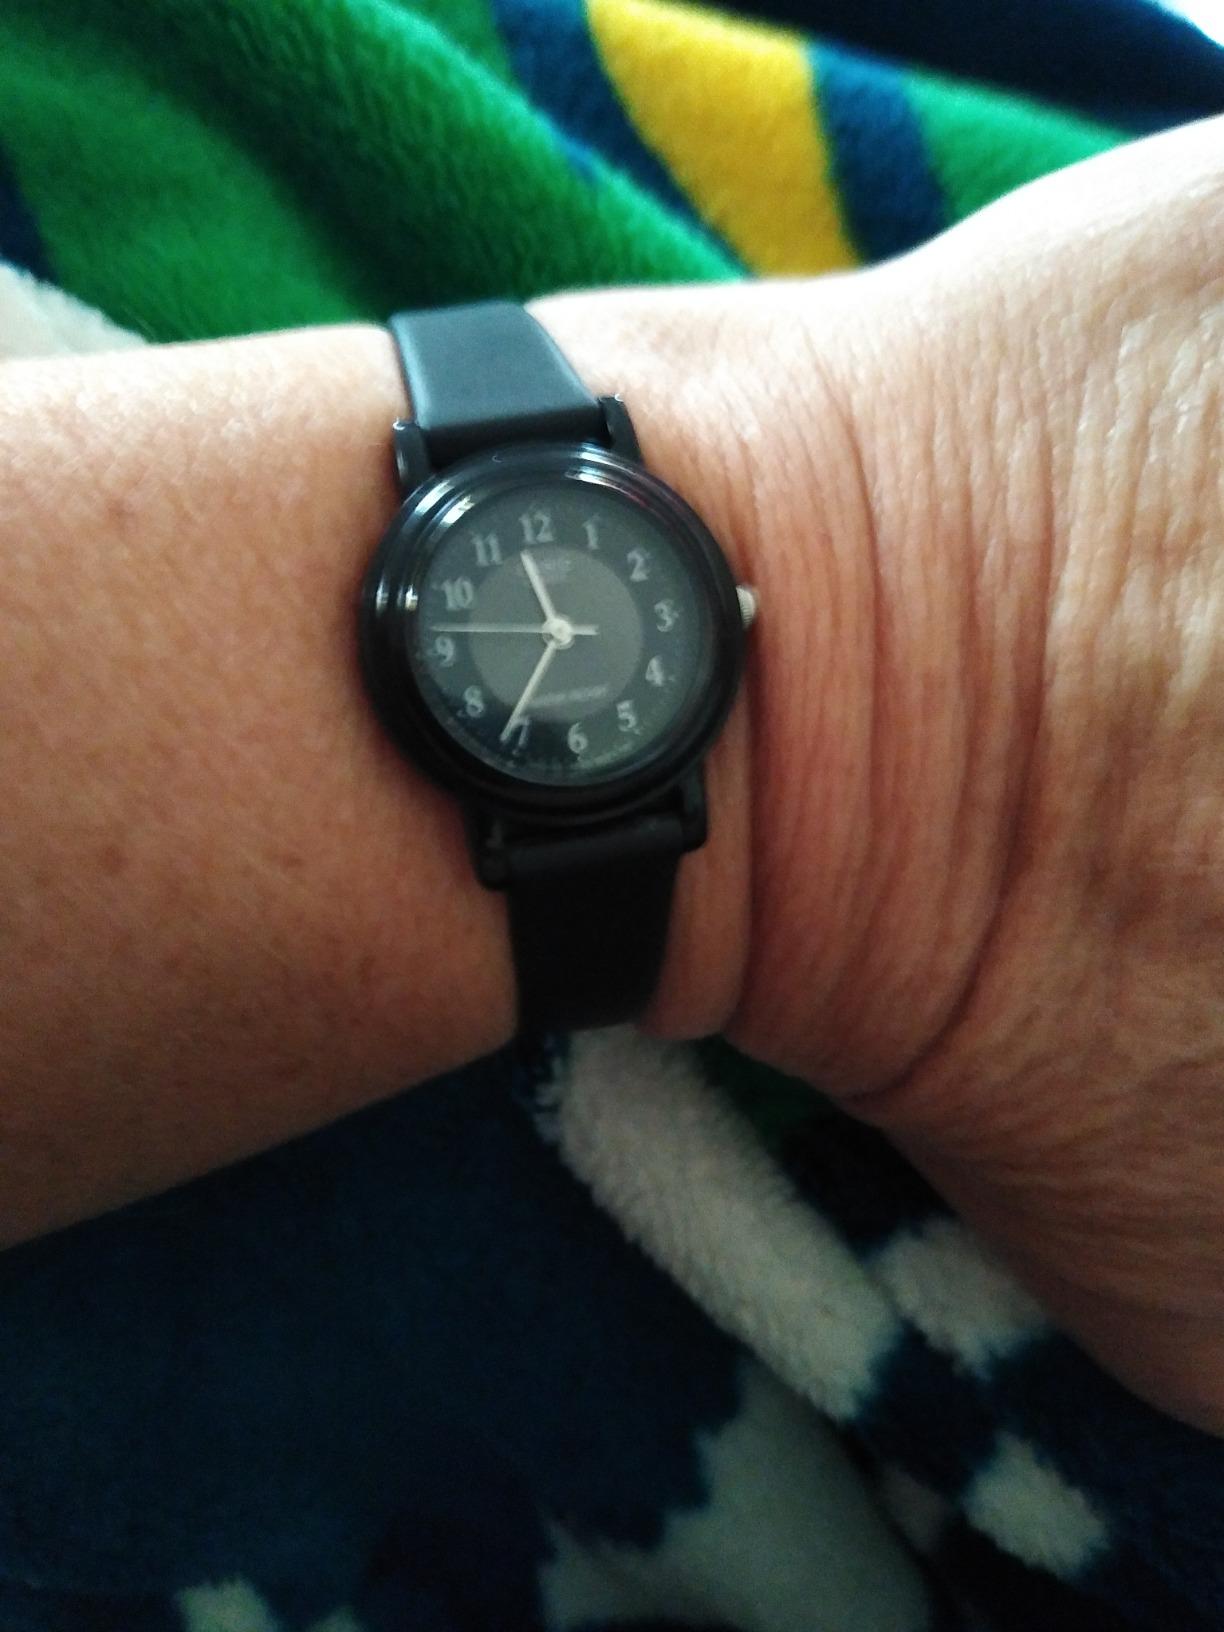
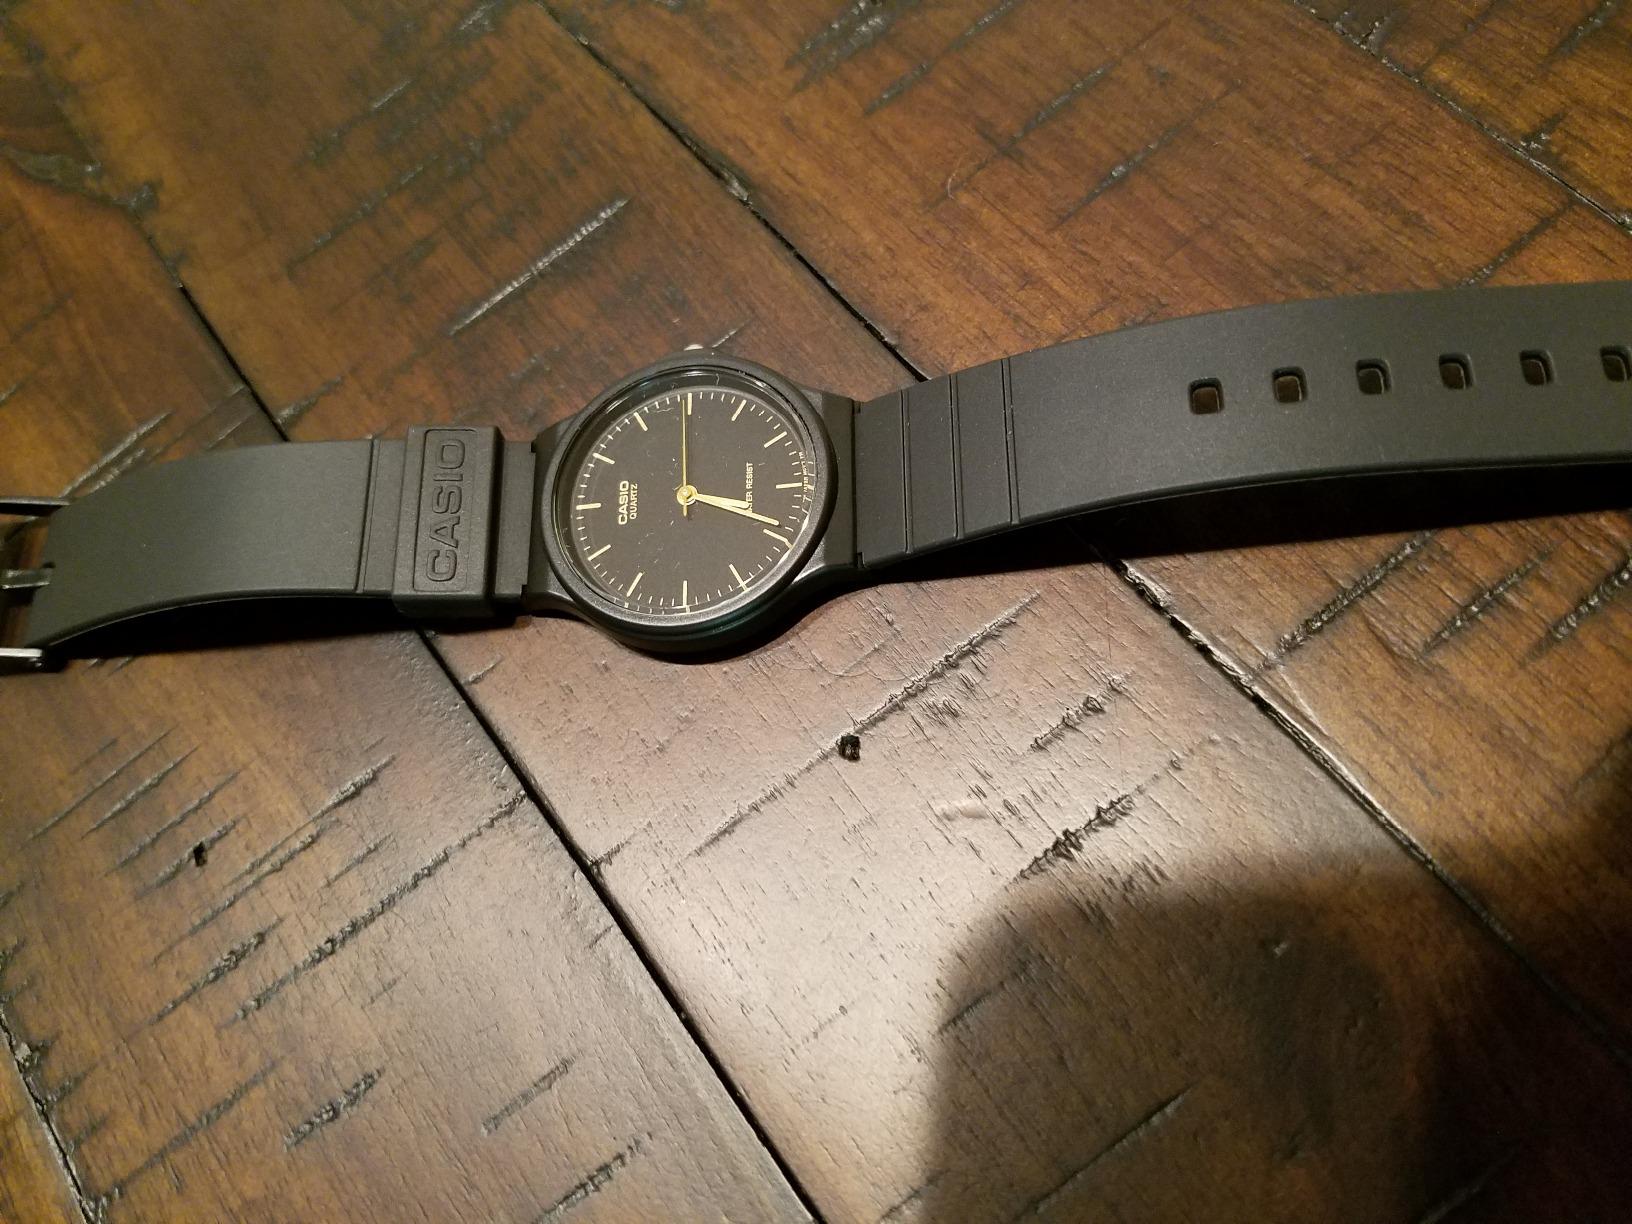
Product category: accessories_watch
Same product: no